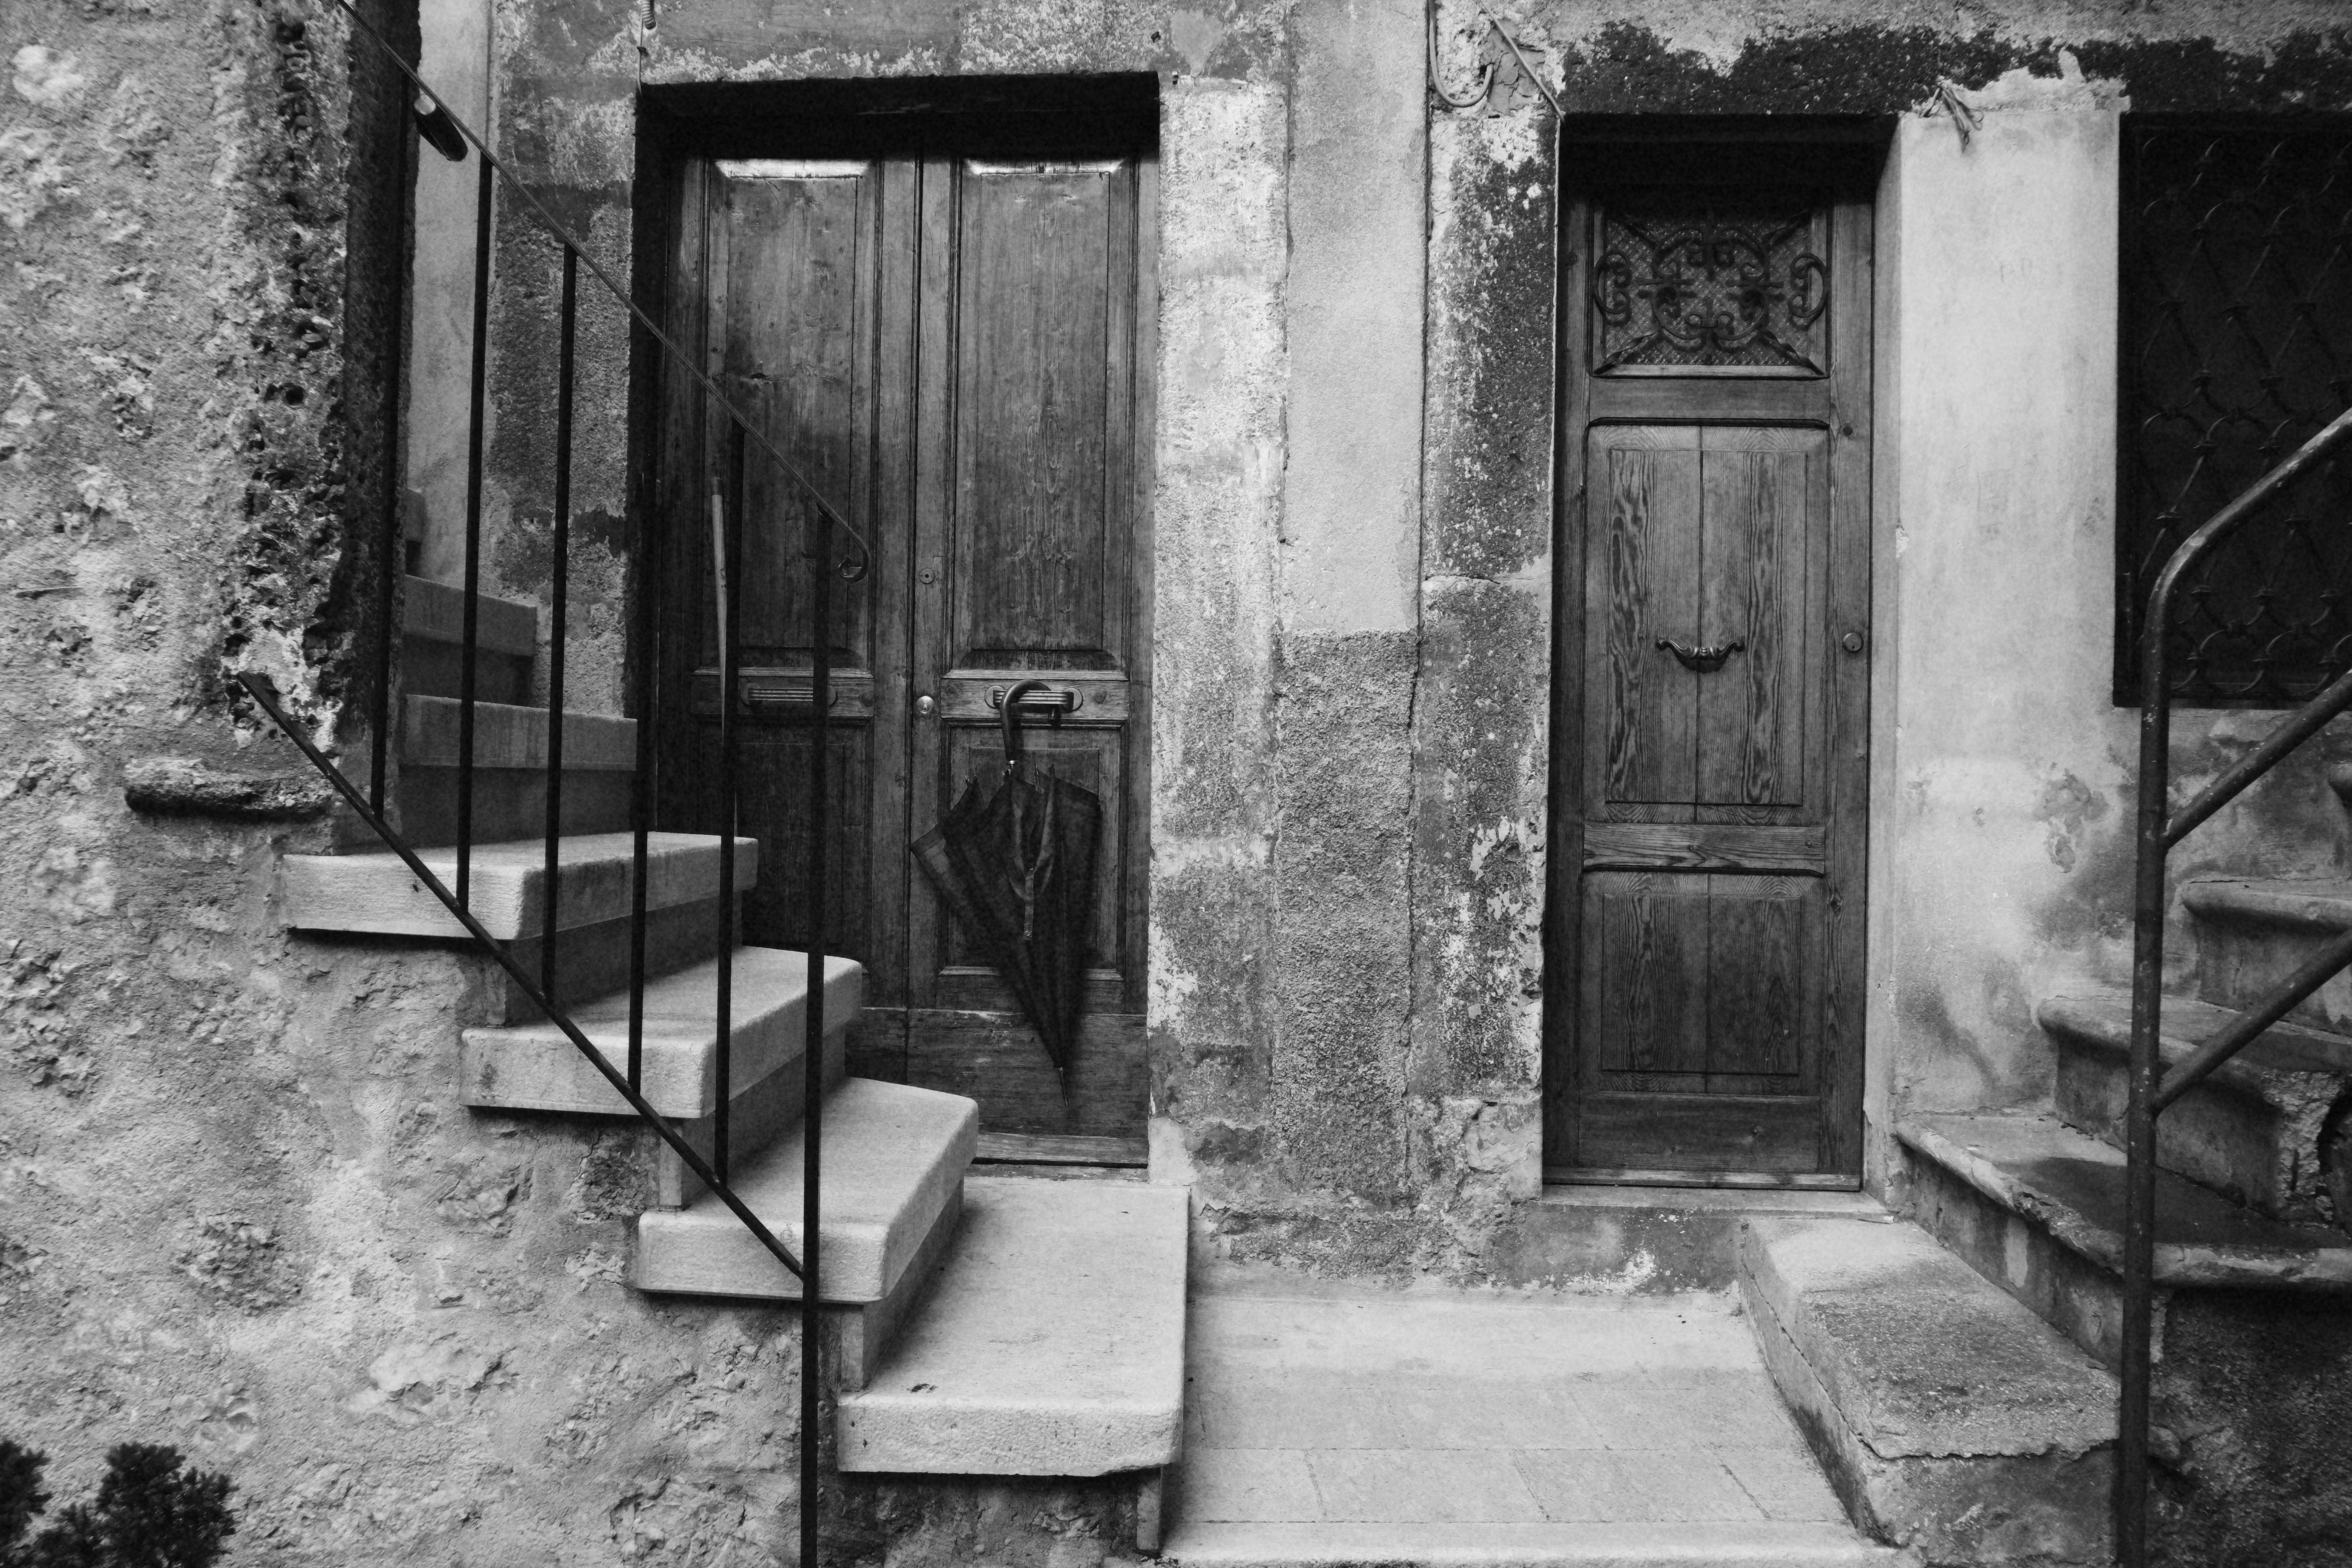
black and white, wood, road, white, street, house, window, alley, wall, italy, black, monochrome, door, infrastructure, photograph, history, fuji, fujix, fujixe1, e1, scanno, urban area, monochrome photography, ancient history